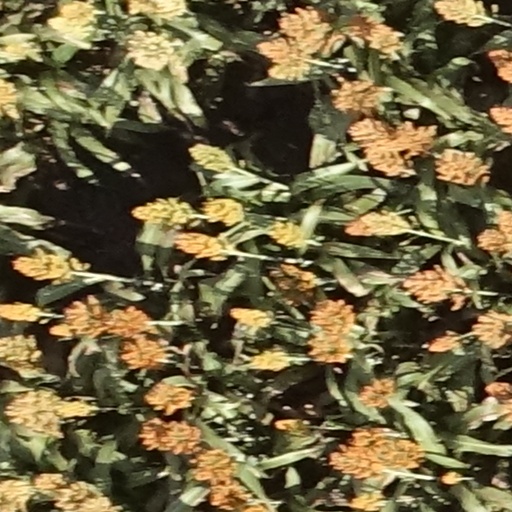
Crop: sorghum